MTR Metro Cammell EMU (DC)

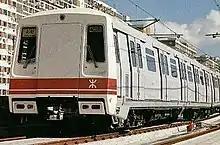
Exterior of an unrefurbished M-Train EMU in a publicity photo from 1979.

When the Disneyland Resort line opened in 2005, some second-hand M-Train units originally built in the early-1990s were refurbished and assigned to the line. The MTR designed a new driverless train and produced it by refitting existing M-Trains for the line which is designed with a Disney theme in mind. Statues of well-known Disney characters are included inside of the trains, such as Mickey Mouse and Donald Duck.